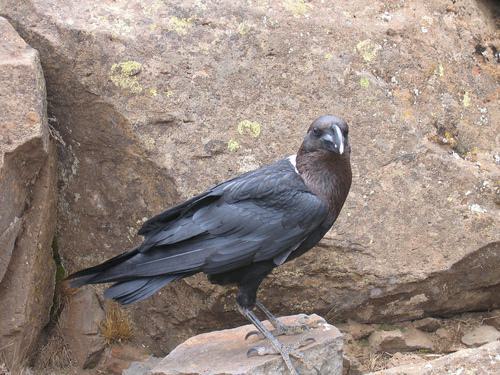
A photo of a white necked raven